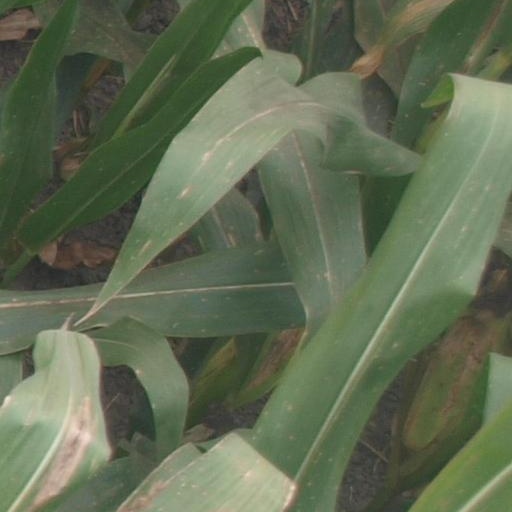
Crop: maize; corn